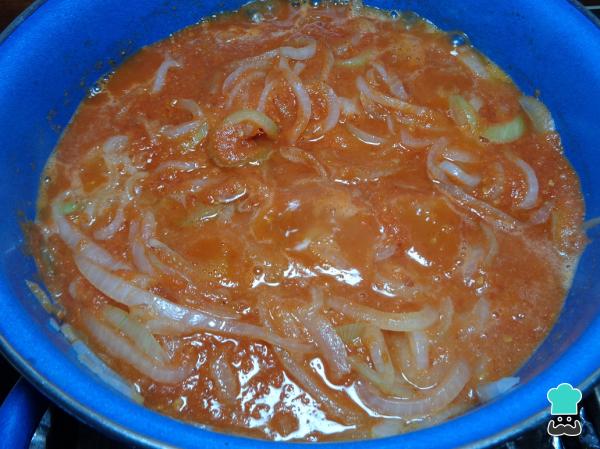
Una vez lista la cebolla, añadimos la salsa que preparamos hace un momento a la sartén y dejamos que se sazone muy bien a fuego medio. Este proceso te llevará aproximadamente 5 minutos.